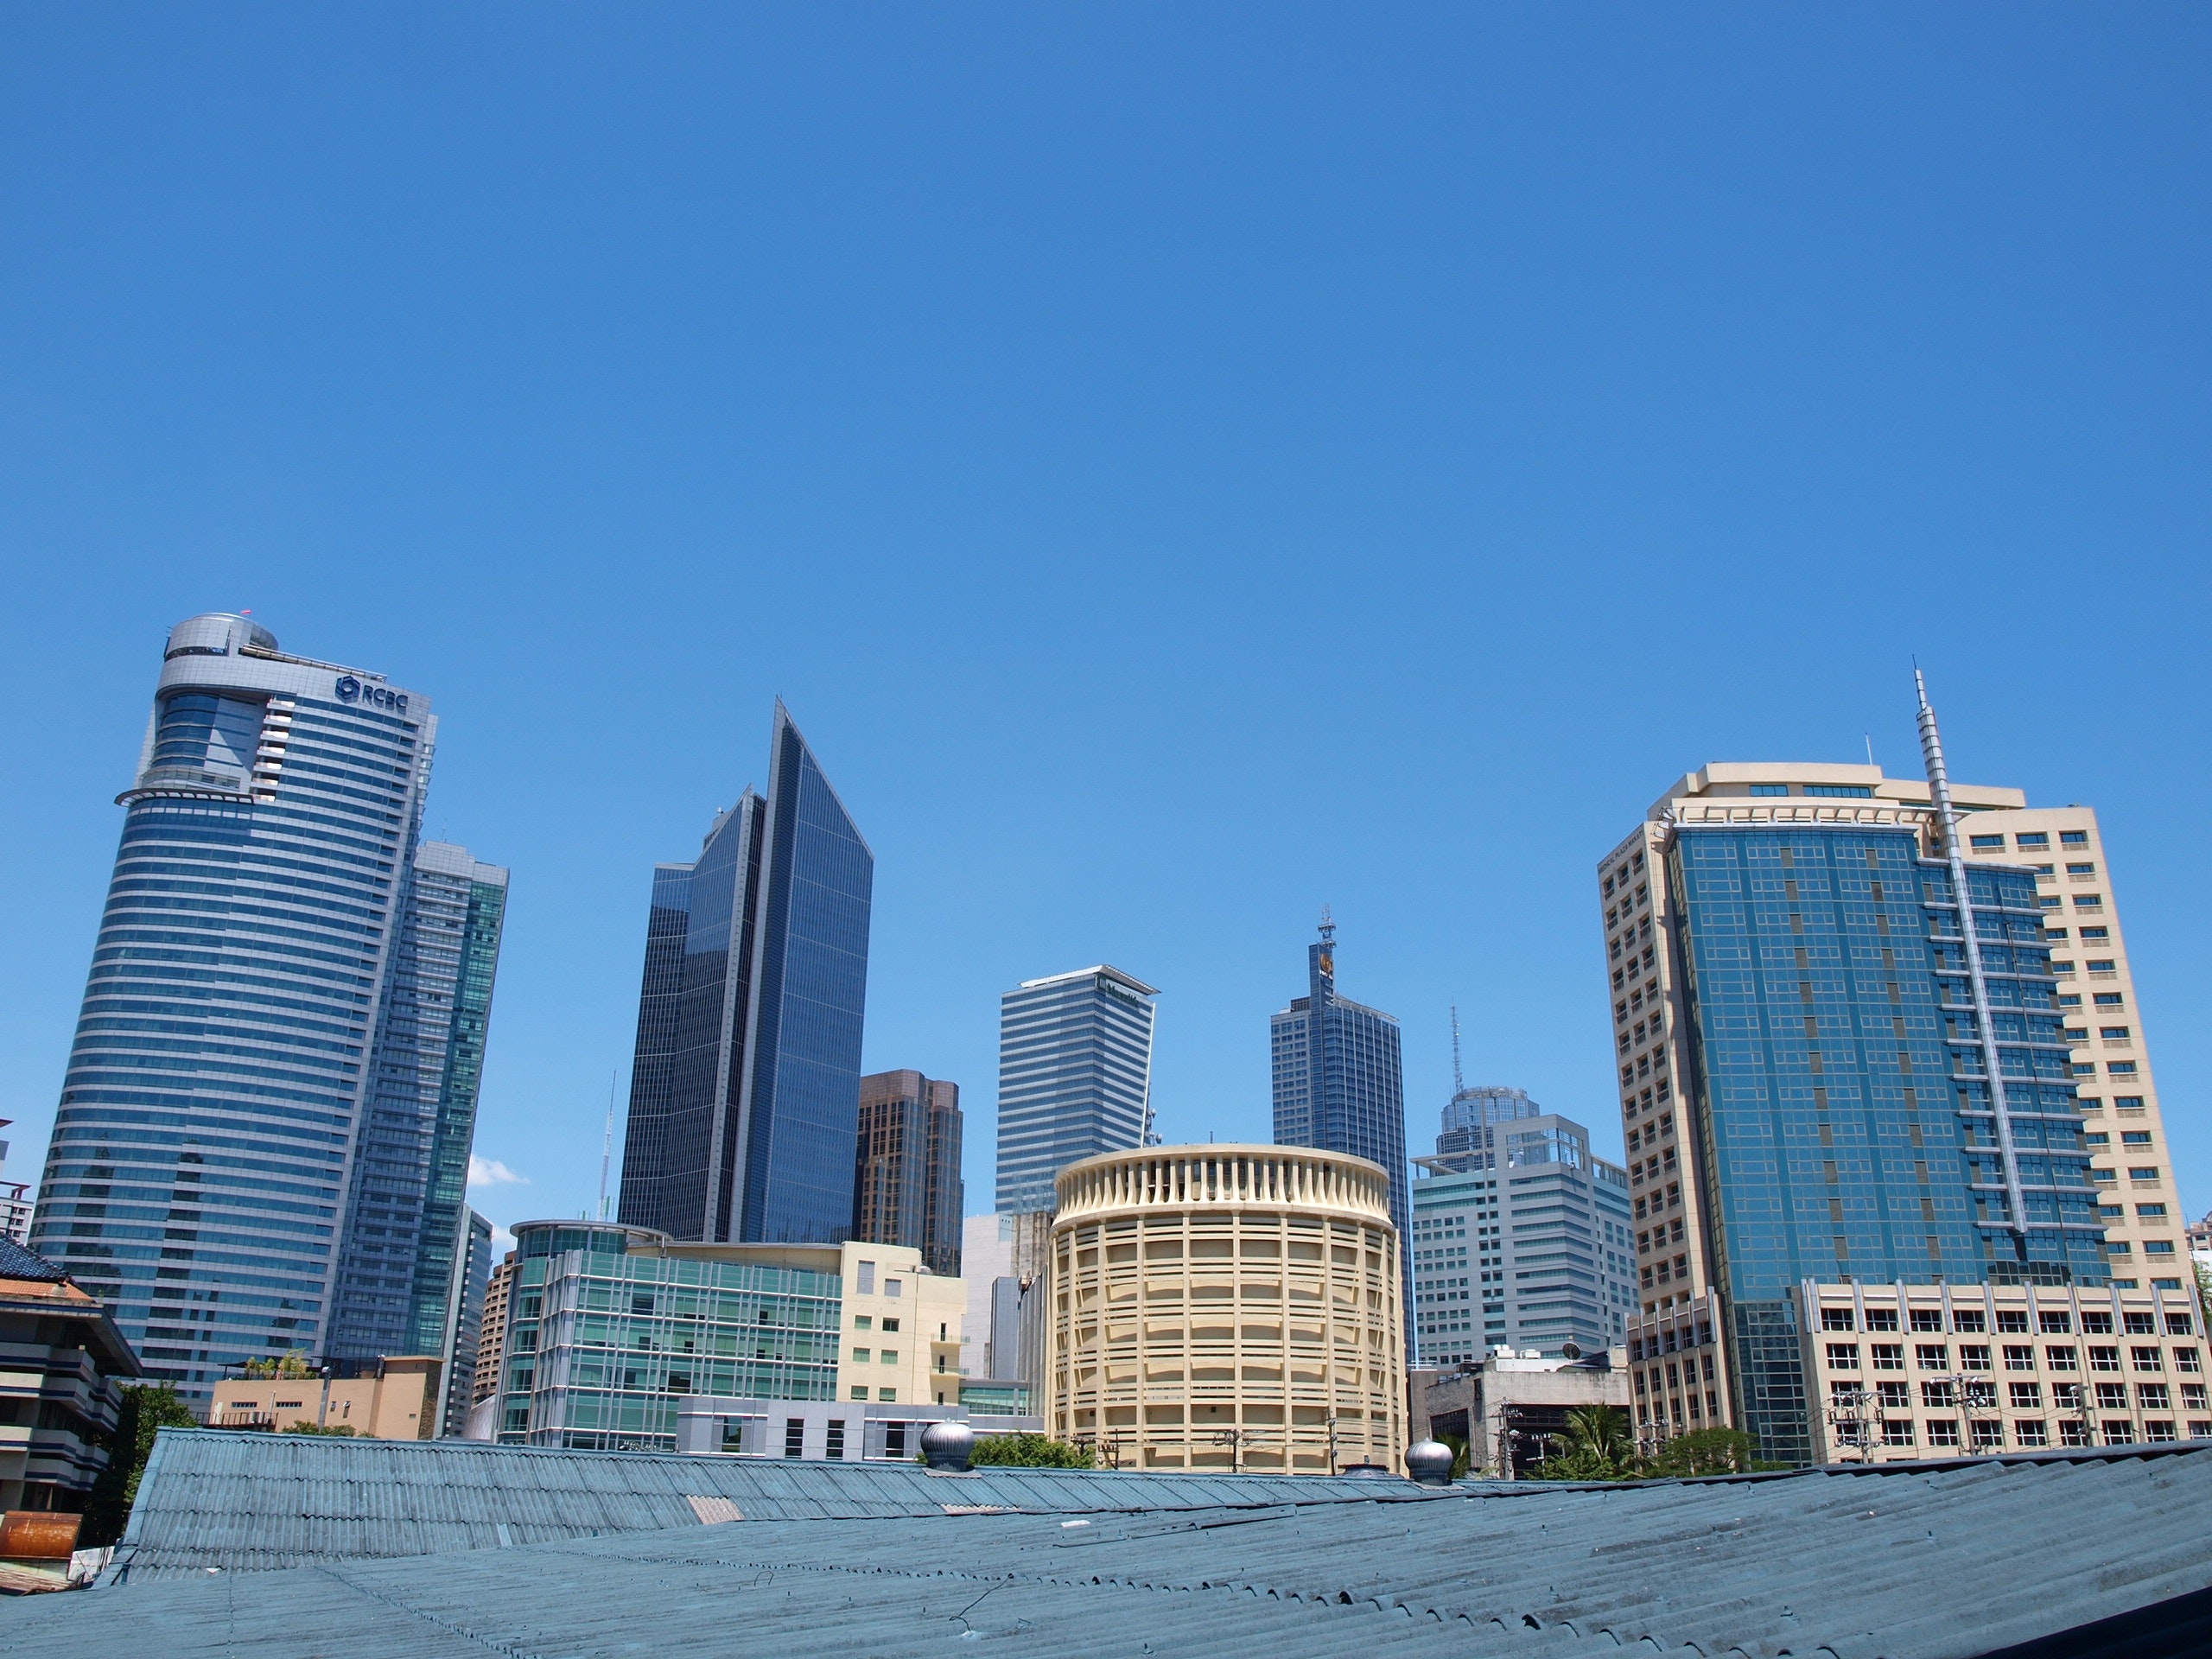
city, metropolitan area, skyscraper, skyline, urban area, daytime, cityscape, metropolis, sky, tower block, human settlement, downtown, architecture, landmark, building, condominium, photography, real estate, tower, corporate headquarters, commercial building, horizon, mixed use, cloud, tourism, sea, vacation, river, world